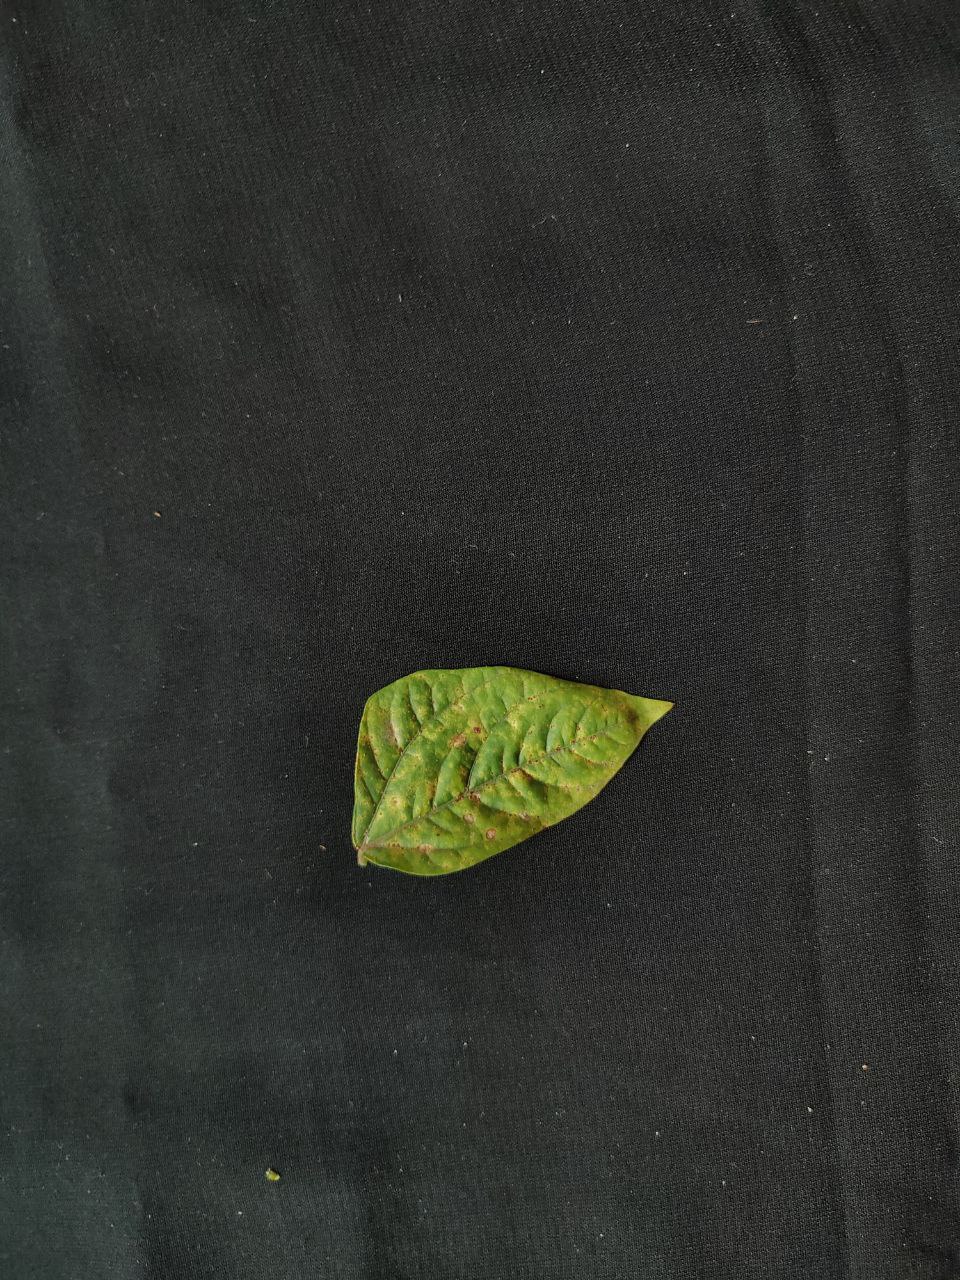
Crop: cowpea
Leaf condition: Septoria leaf spot